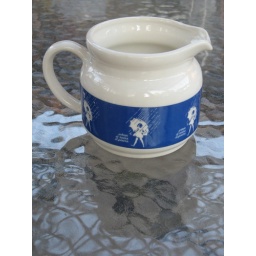
Cream pitcher and its reflection in a glass table